Case Black

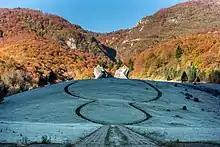
Battle of Sutjeska Memorial at Tjentište

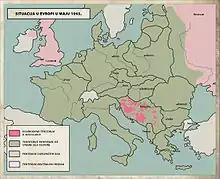
Liberated territory in Yugoslavia, May 1943

Facing almost exclusively German troops, the Yugoslav National Liberation Army (YNLA) finally succeeded in breaking out across the Sutjeska river through the lines of the German 118th and 104th Jäger and 369th (Croatian) Infantry divisions in the northwestern direction, towards eastern Bosnia. Three brigades and the central hospital with over 2000 wounded were surrounded. Following Hitler's instructions, German commander in chief Generaloberst Alexander Löhr ordered their annihilation, including the wounded and the unarmed medical personnel.